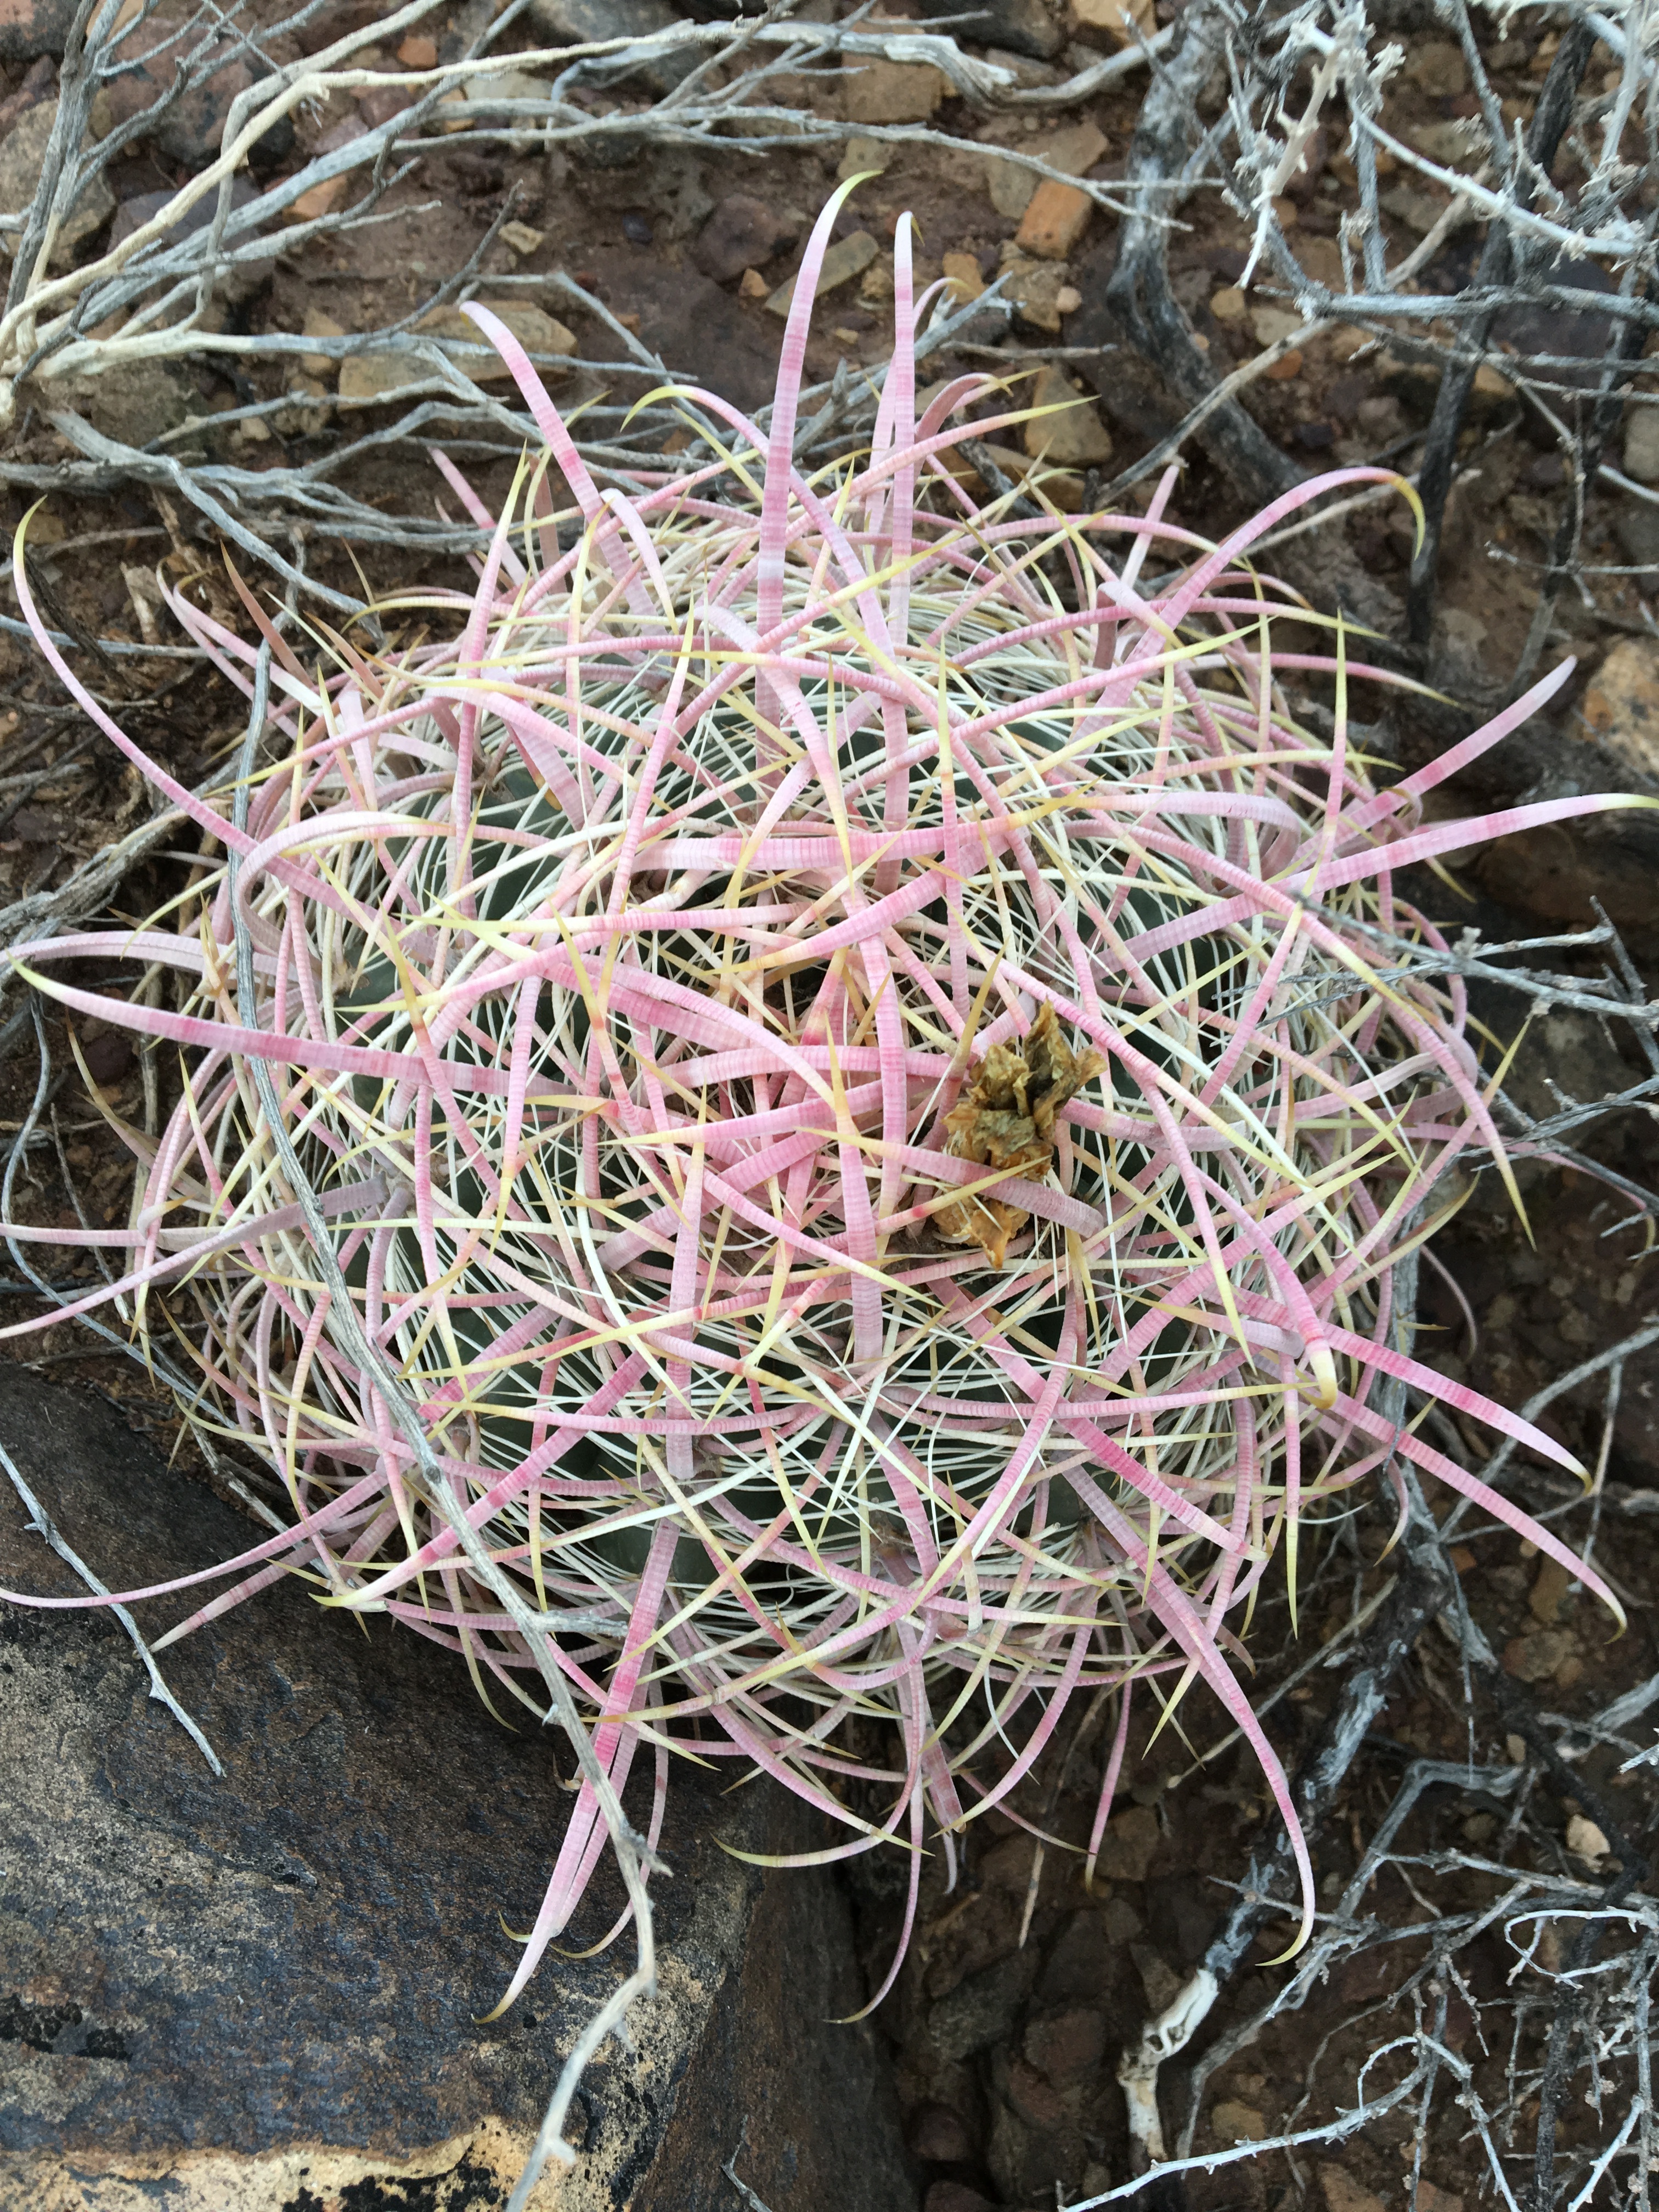
prickly, cactus, sharp, plant, desert, round, garden, cacti, flora, utah, mexican, flowering plant, barrel cactus, thorns spines and prickles